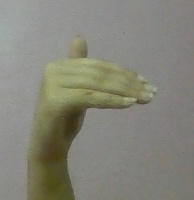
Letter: khaa